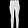
Label: Trouser